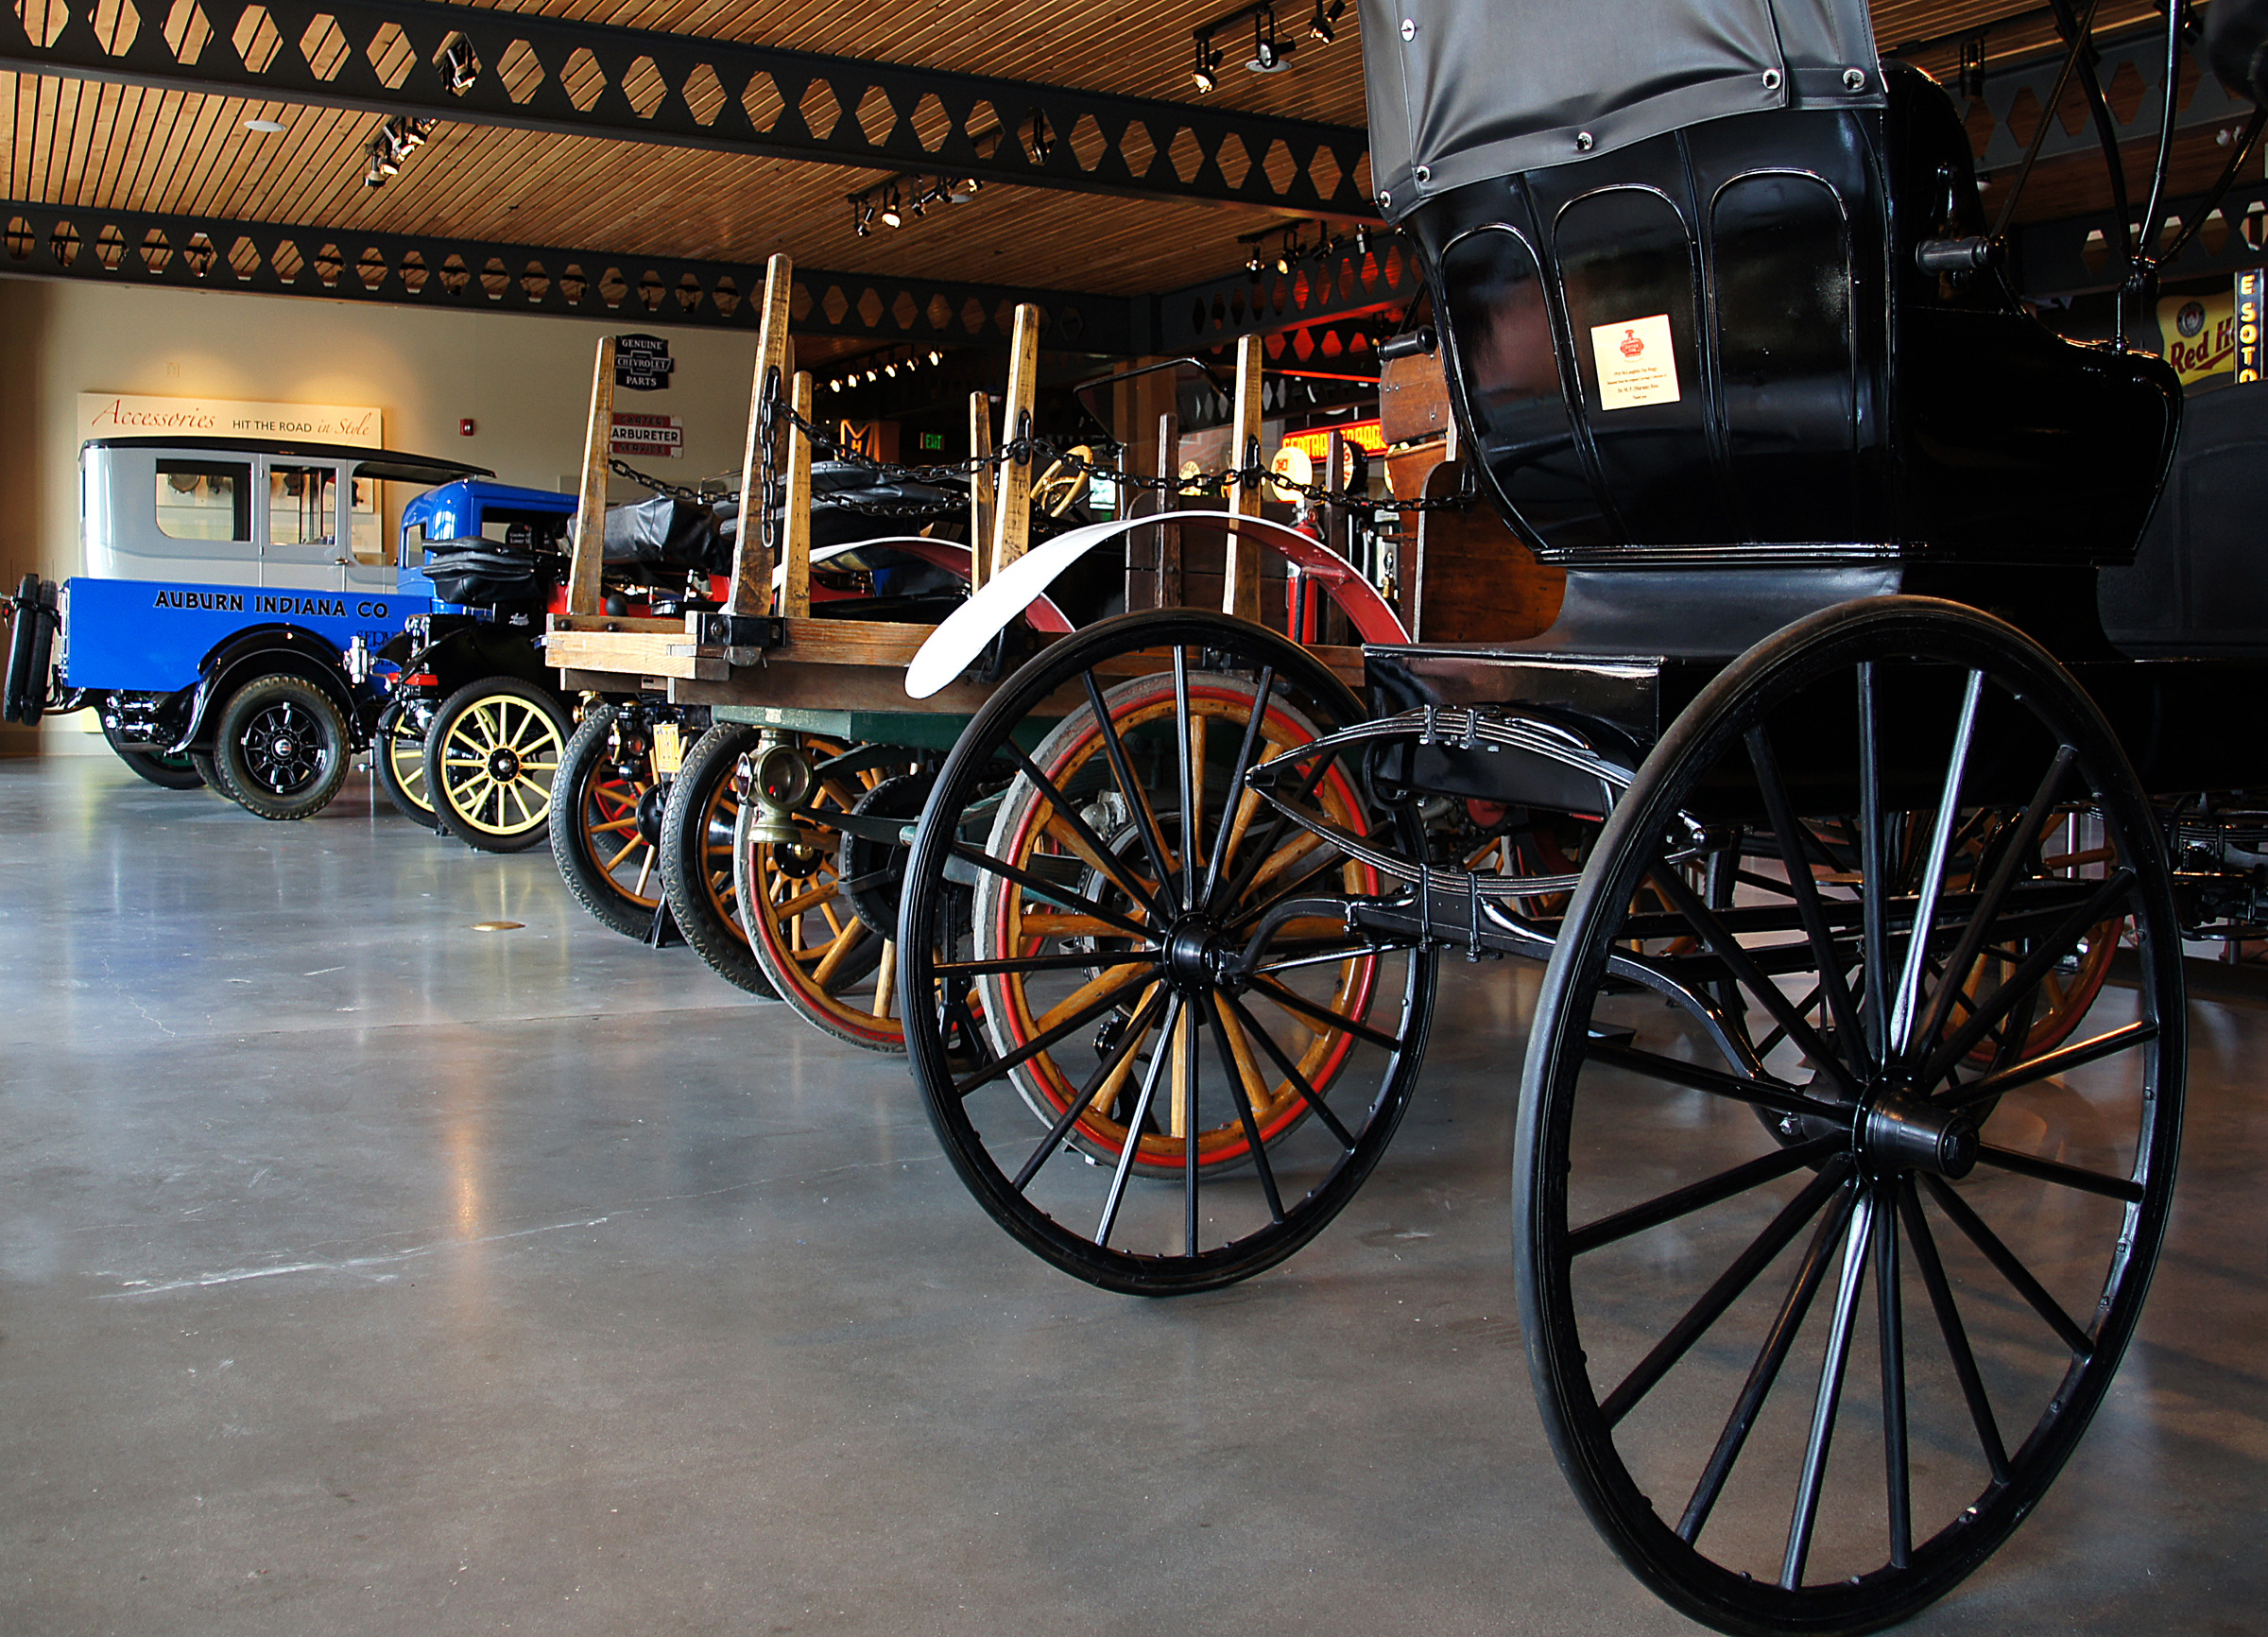
car, wheel, transport, vehicle, museum, motor, carriage, tourist attraction, carshow, cardisplays, carmuseum, americanluxarycars, land vehicle, horse and buggy